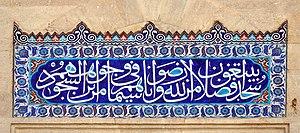
Carrelage avec les inscriptions en arabe dans la cour de la Mosquée Süleymaniye à Istanbul en Turquie. This is one of the eight rectangular lunette panels above the windows on the north facade of the mosque. The tiles with the text in thuluth script were made in Iznik in around 1557 - the year when the mosque was completed. These lunette panels are the earliest example of tiles decorated with bole-red, a colour that would become a characteristic feature of Iznik pottery. For other pictures of the lunettes see: Denny, Walter B. (2004) Iznik: the Artistry of Ottoman Ceramics, London&#58
La mosquée Süleymaniye est une mosquée impériale ottomane d'Istanbul, conçue par l'architecte Sinan pour le sultan Soliman le Magnifique et construite de 1550 à 1557.